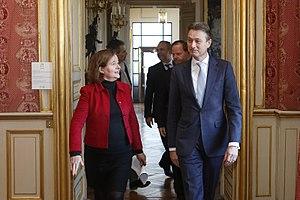
Nathalie Loiseau (Ministre chargée des Affaires européennes) et Halbe Zijlstra (Ministre néerlandais des Affaires étrangères) en 2017
Nathalie Loiseau, née Ducoulombier le 1ᵉʳ juin 1964 à Neuilly-sur-Seine, est une haute fonctionnaire et femme politique française.